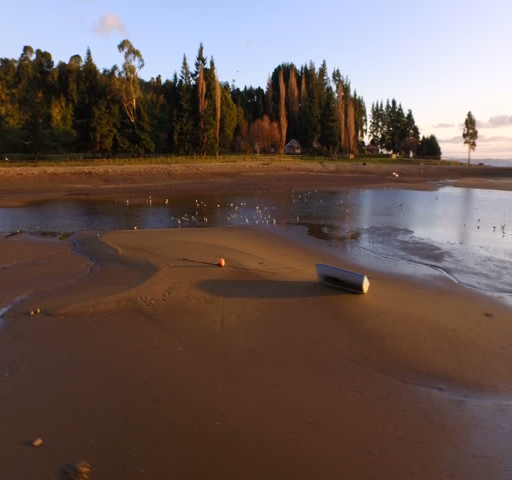
aerial drone 4k - flying low at the beach